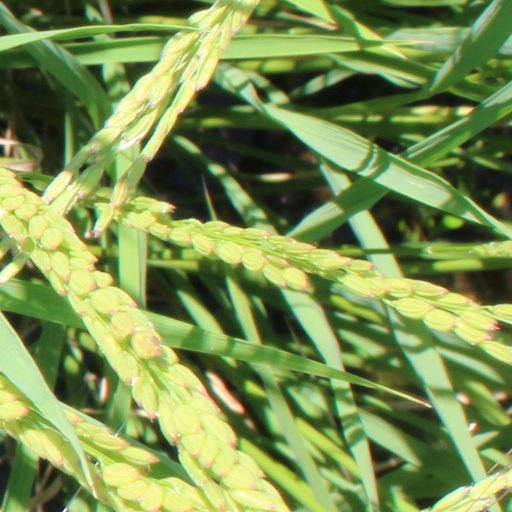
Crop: rice